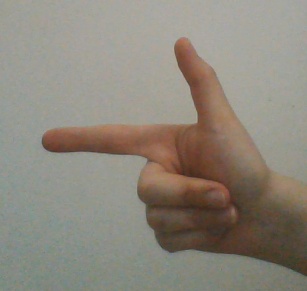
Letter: yaa